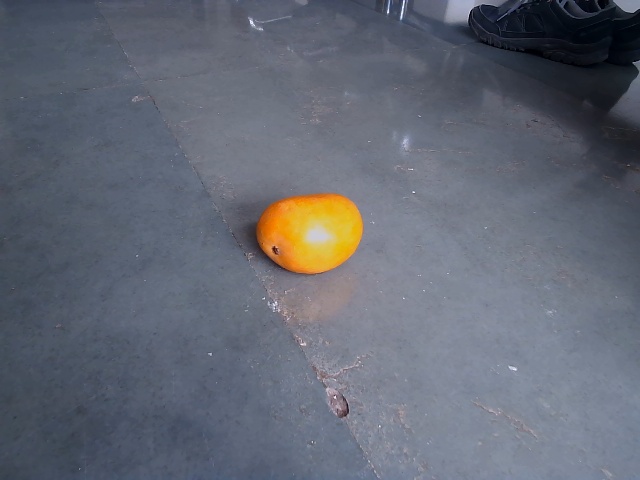
Label: Ripe_Mango